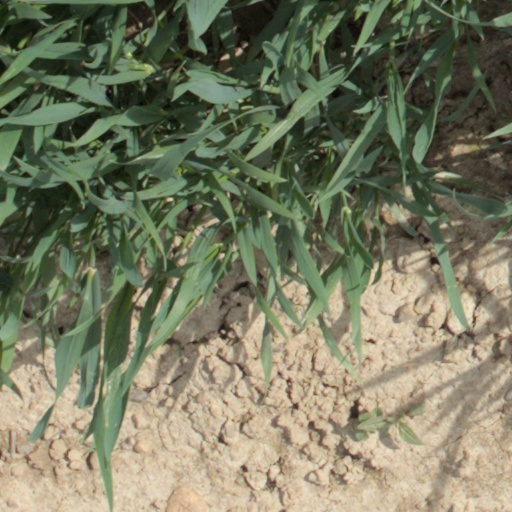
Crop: wheat